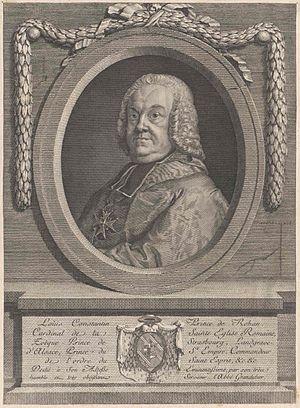
Louis-César-Constantin de Rohan-Guéméné, est un prélat français. Il est connu sous le nom de cardinal de Rohan, mais cinq autres membres de la maison de Rohan sont également connus sous le même nom, notamment Louis-René de Rohan-Guéméné resté célèbre à cause de sa compromission dans l'affaire du collier de la reine.
La maison de Rohan est une famille subsistante de la noblesse française, originaire de Bretagne, où elle tient son nom de la terre de Rohan, dans le Morbihan. Elle est issue en ligne agnatique des vicomtes de Porhoët, dont la filiation suivie remonte à 1028. Elle fut au Moyen Âge l'une des familles les plus puissantes du duché de Bretagne. Elle a formé plusieurs branches dont seule subsiste la branche de Rohan-Rochefort, ducs de Montbazon, ducs de Bouillon et princes autrichiens de Rohan, établie au début du XIXᵉ siècle en Autriche.
L'héraldique cardinalice se caractérise par ses ornements extérieurs. C'est toujours un chapeau de prêtre à bords larges, muni de cordelettes à trente glands de couleur rouge. L'écu représente souvent le blason de la famille du cardinal, si celle-ci en possède un.